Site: brandenburg
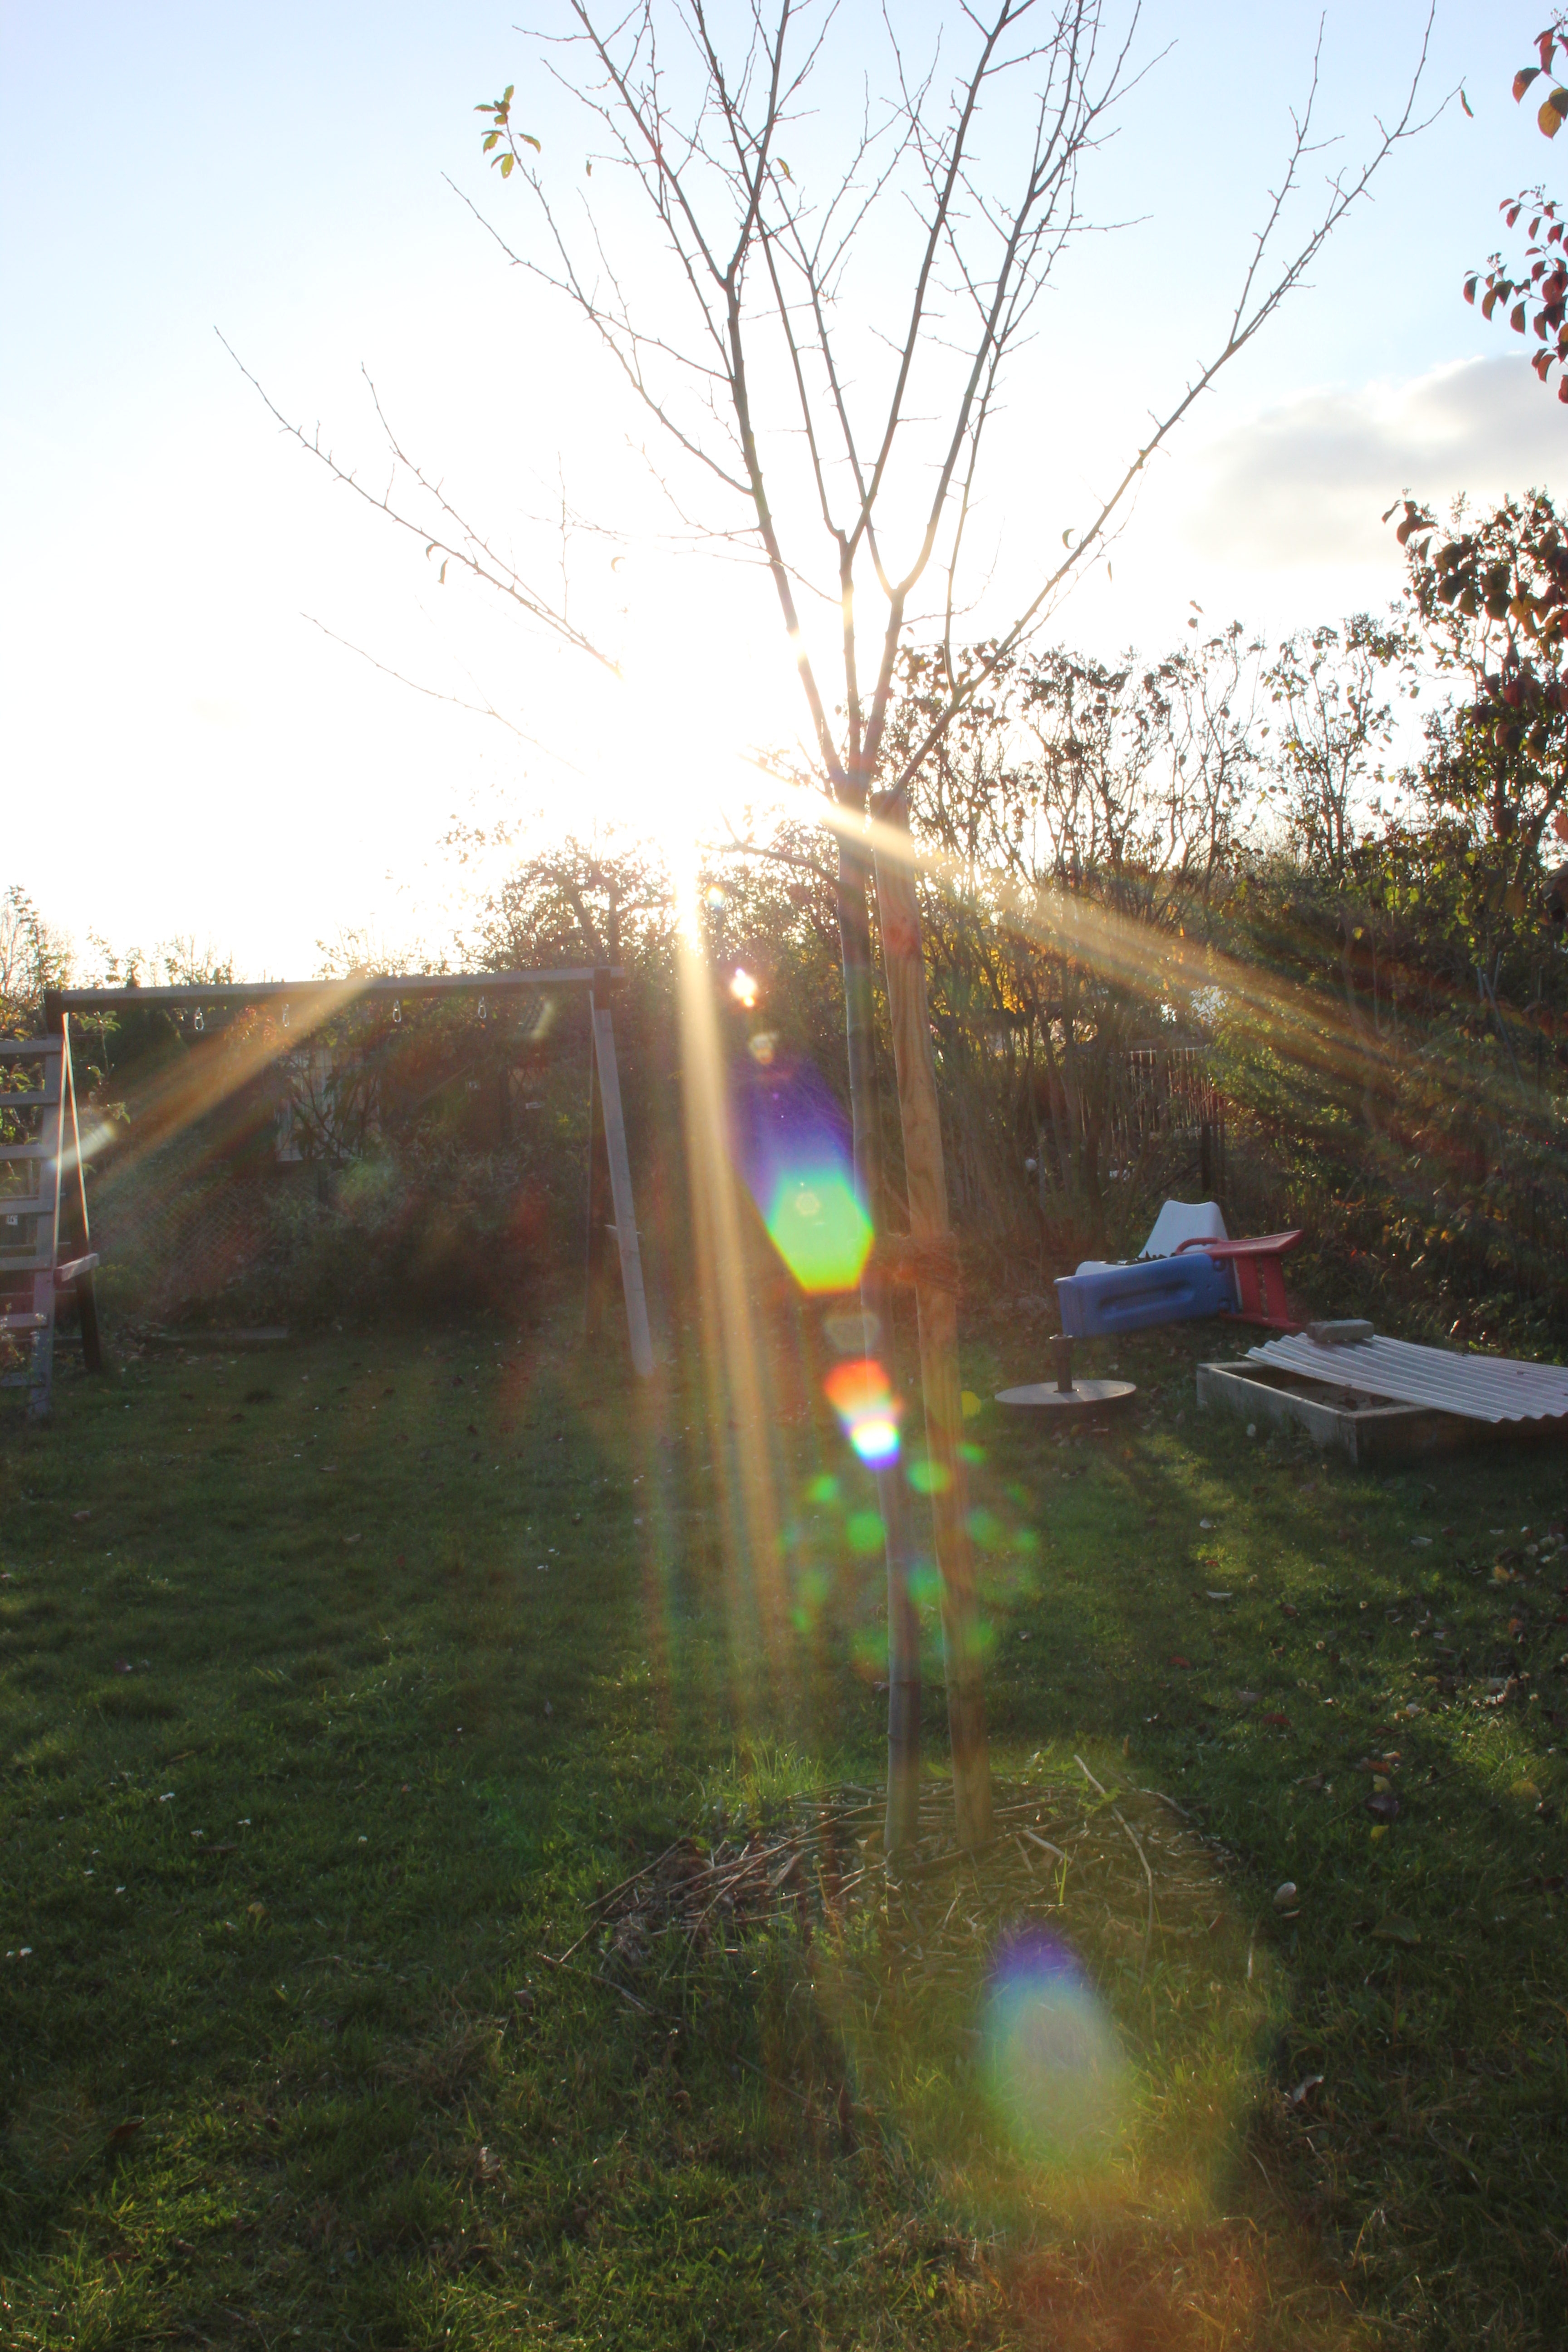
Growth stage (BBCH 91): Senescence, beginning of dormancy